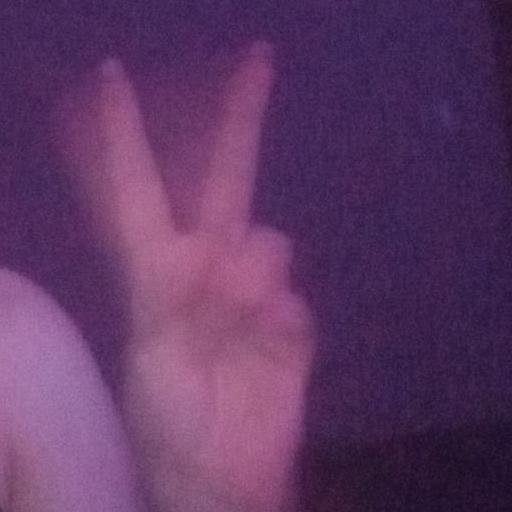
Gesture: peace